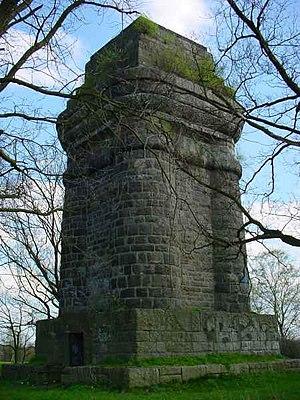
La tour Bismarck de Metz est un monument commémoratif élevé en 1902 sur le mont Saint-Quentin, un mont dominant Metz et la vallée de la Moselle, en Lorraine. Située sur la commune du Ban-Saint-Martin, elle est l'une des nombreuses tours Bismarck construites dans le Reich allemand et ses colonies, à la fin du XIXᵉ siècle et début du XXᵉ siècle, en mémoire du chancelier impérial Otto von Bismarck. La tour de Metz est similaire à celle de Stuttgart, construite deux ans plus tard, reprenant aussi le modèle Crépuscule des dieux.